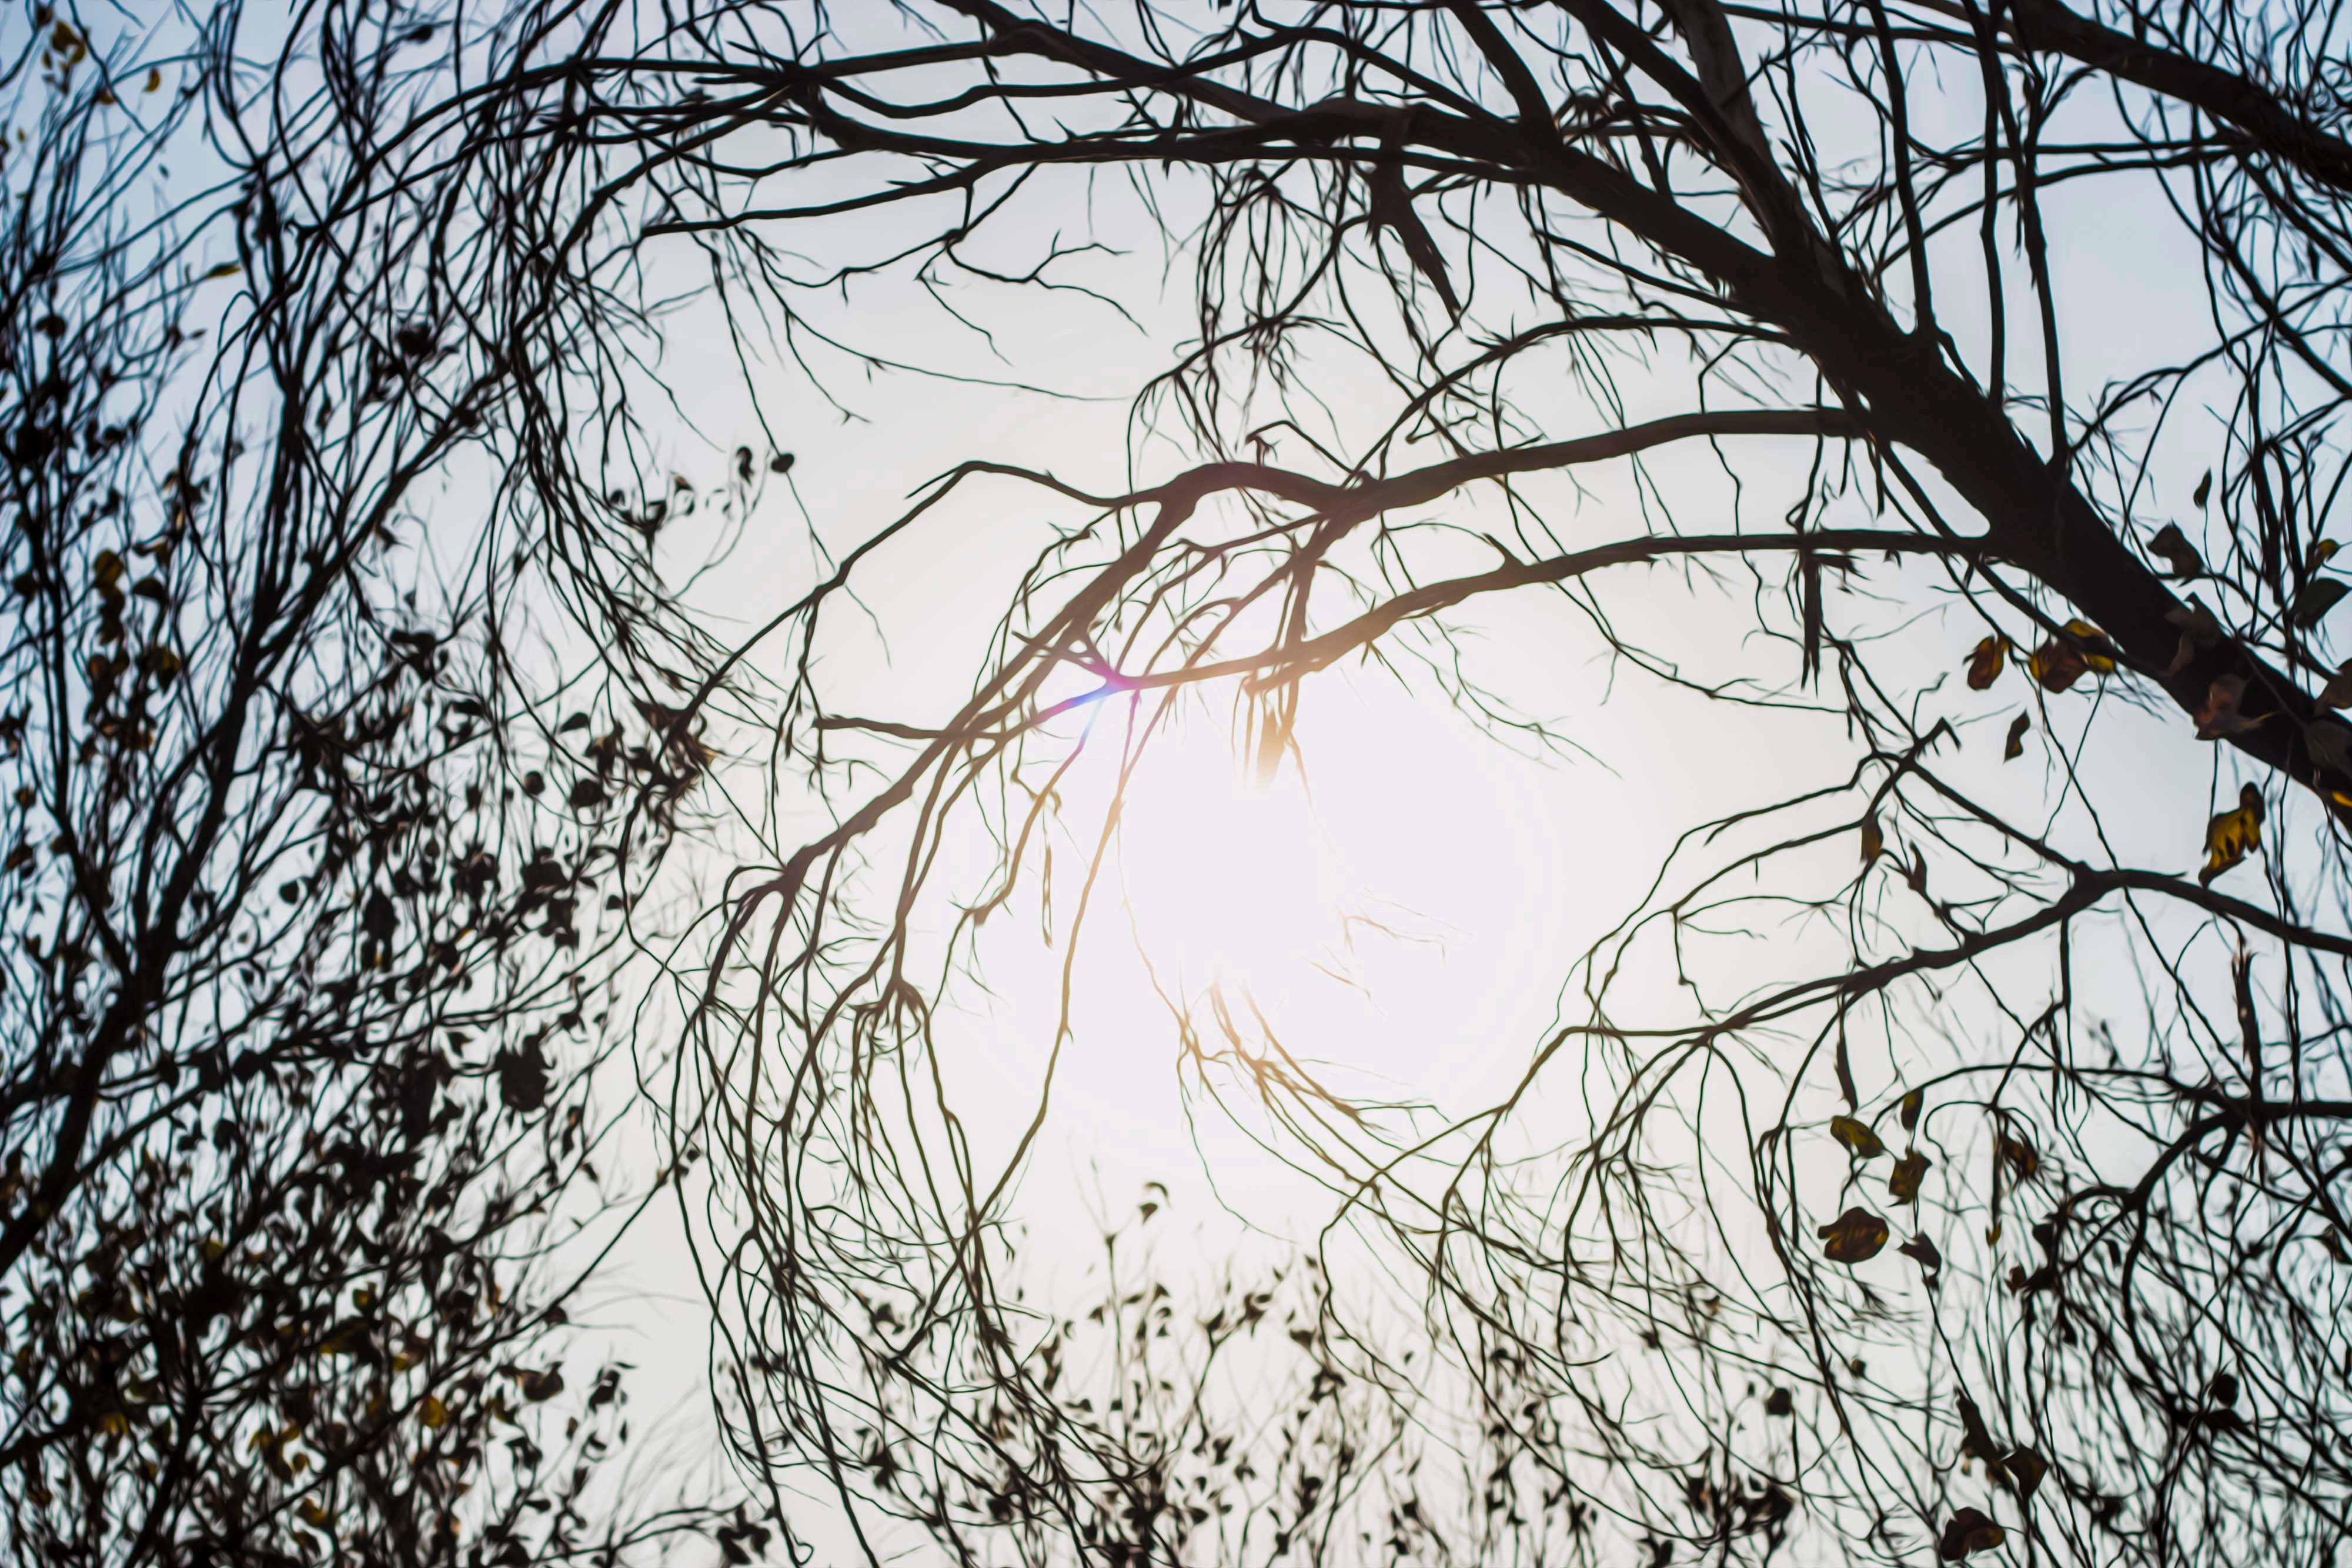
tree, nature, branch, snow, winter, plant, leaf, flower, spring, weather, season, twig, atmospheric phenomenon, woody plant